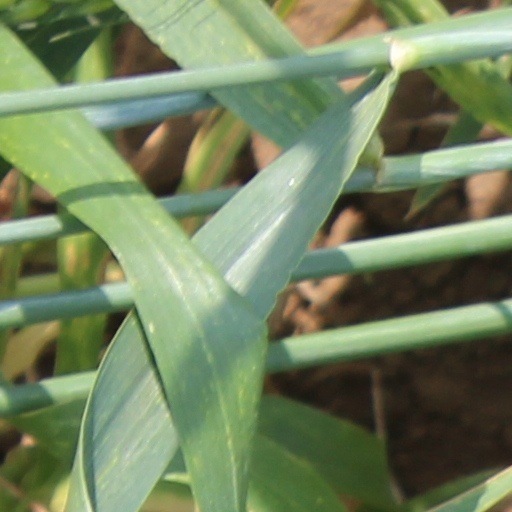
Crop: wheat